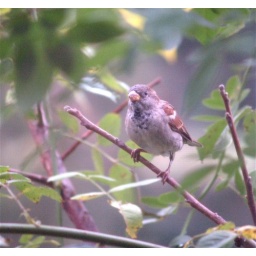
attempting to photograph the birds in the tree outside my kitchen window with the telephoto lens.